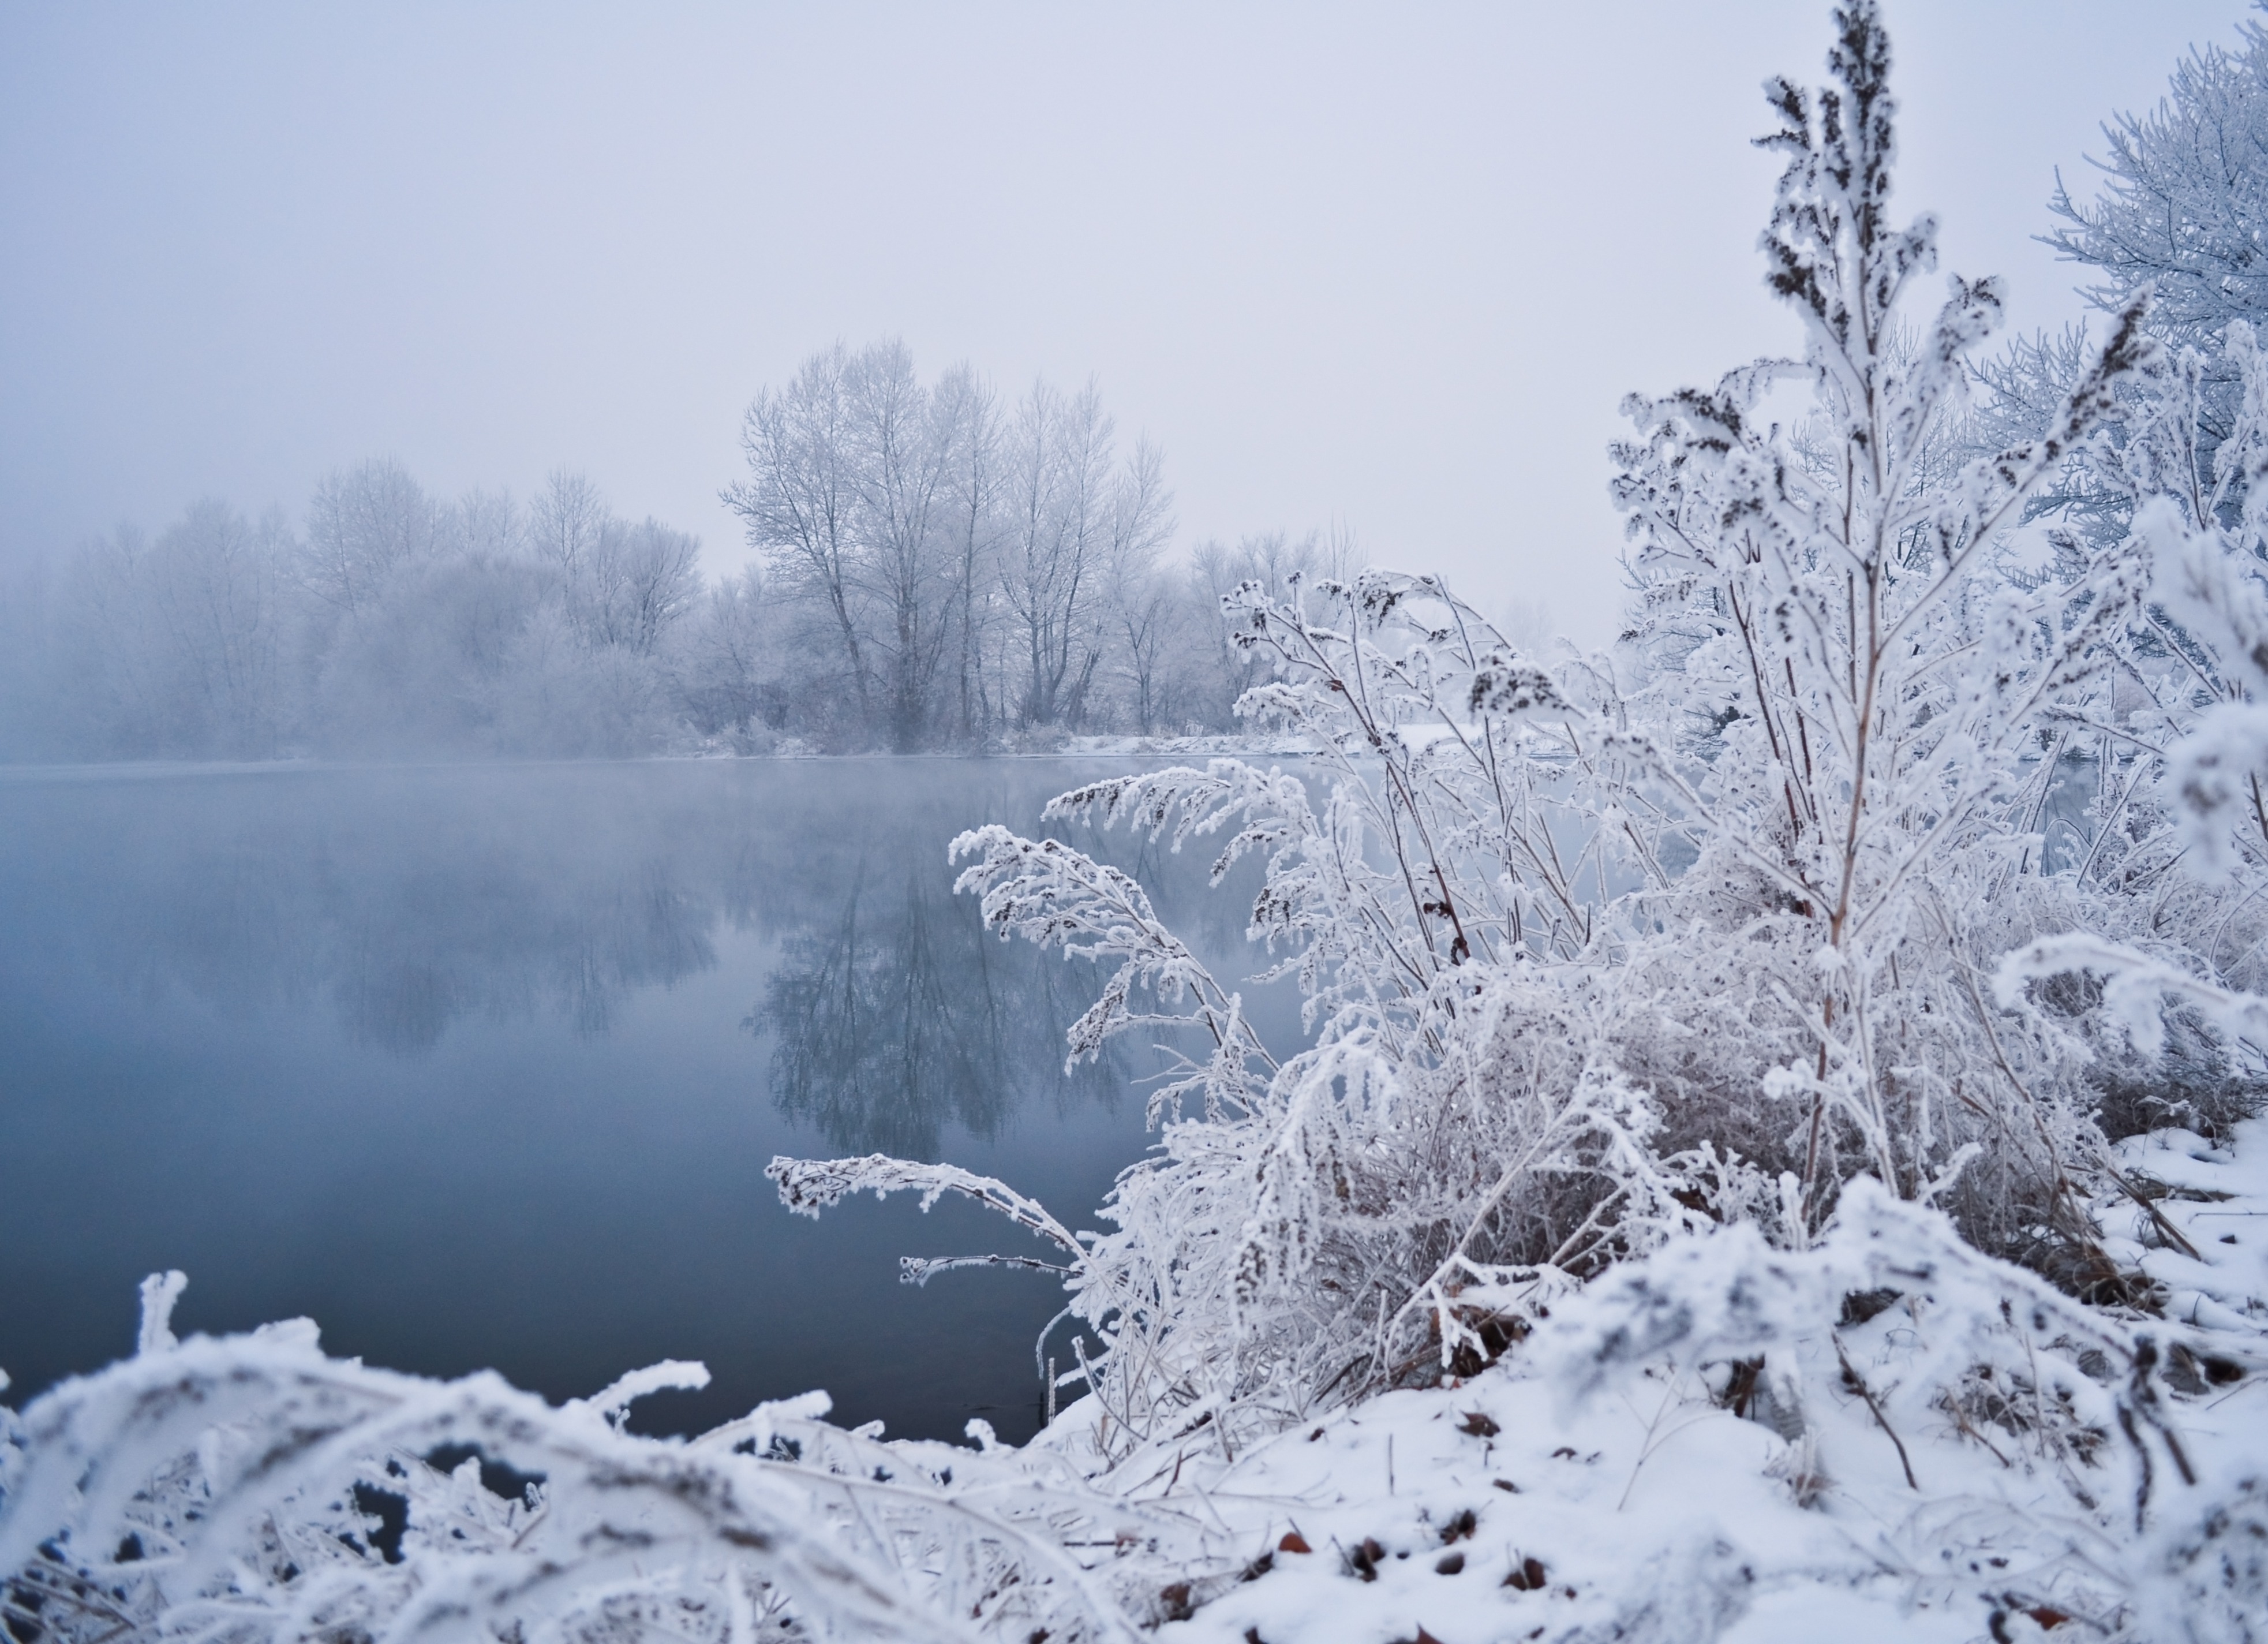
tree, water, forest, branch, mountain, snow, winter, fog, frost, weather, season, trees, background, vegetation, blizzard, freezing, atmospheric phenomenon, geological phenomenon